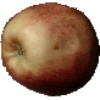
Label: red_apple